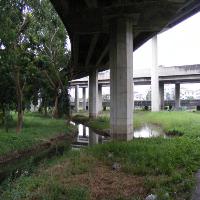
Weather: cloudy or overcast